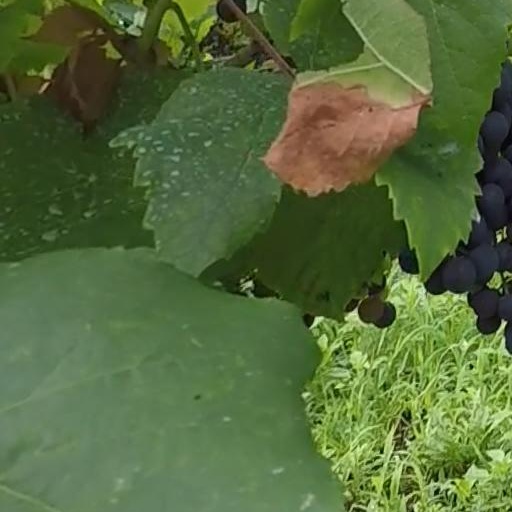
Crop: grape